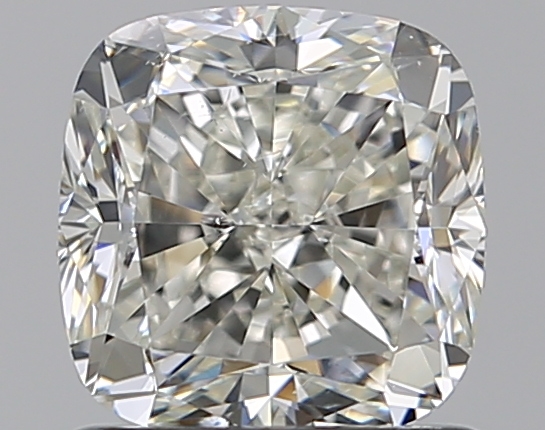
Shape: cushion
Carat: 1.2
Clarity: SI1
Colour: J
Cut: GD
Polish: EX
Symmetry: EX
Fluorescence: N
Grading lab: GIA
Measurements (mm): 5.78 x 5.68 x 4.14